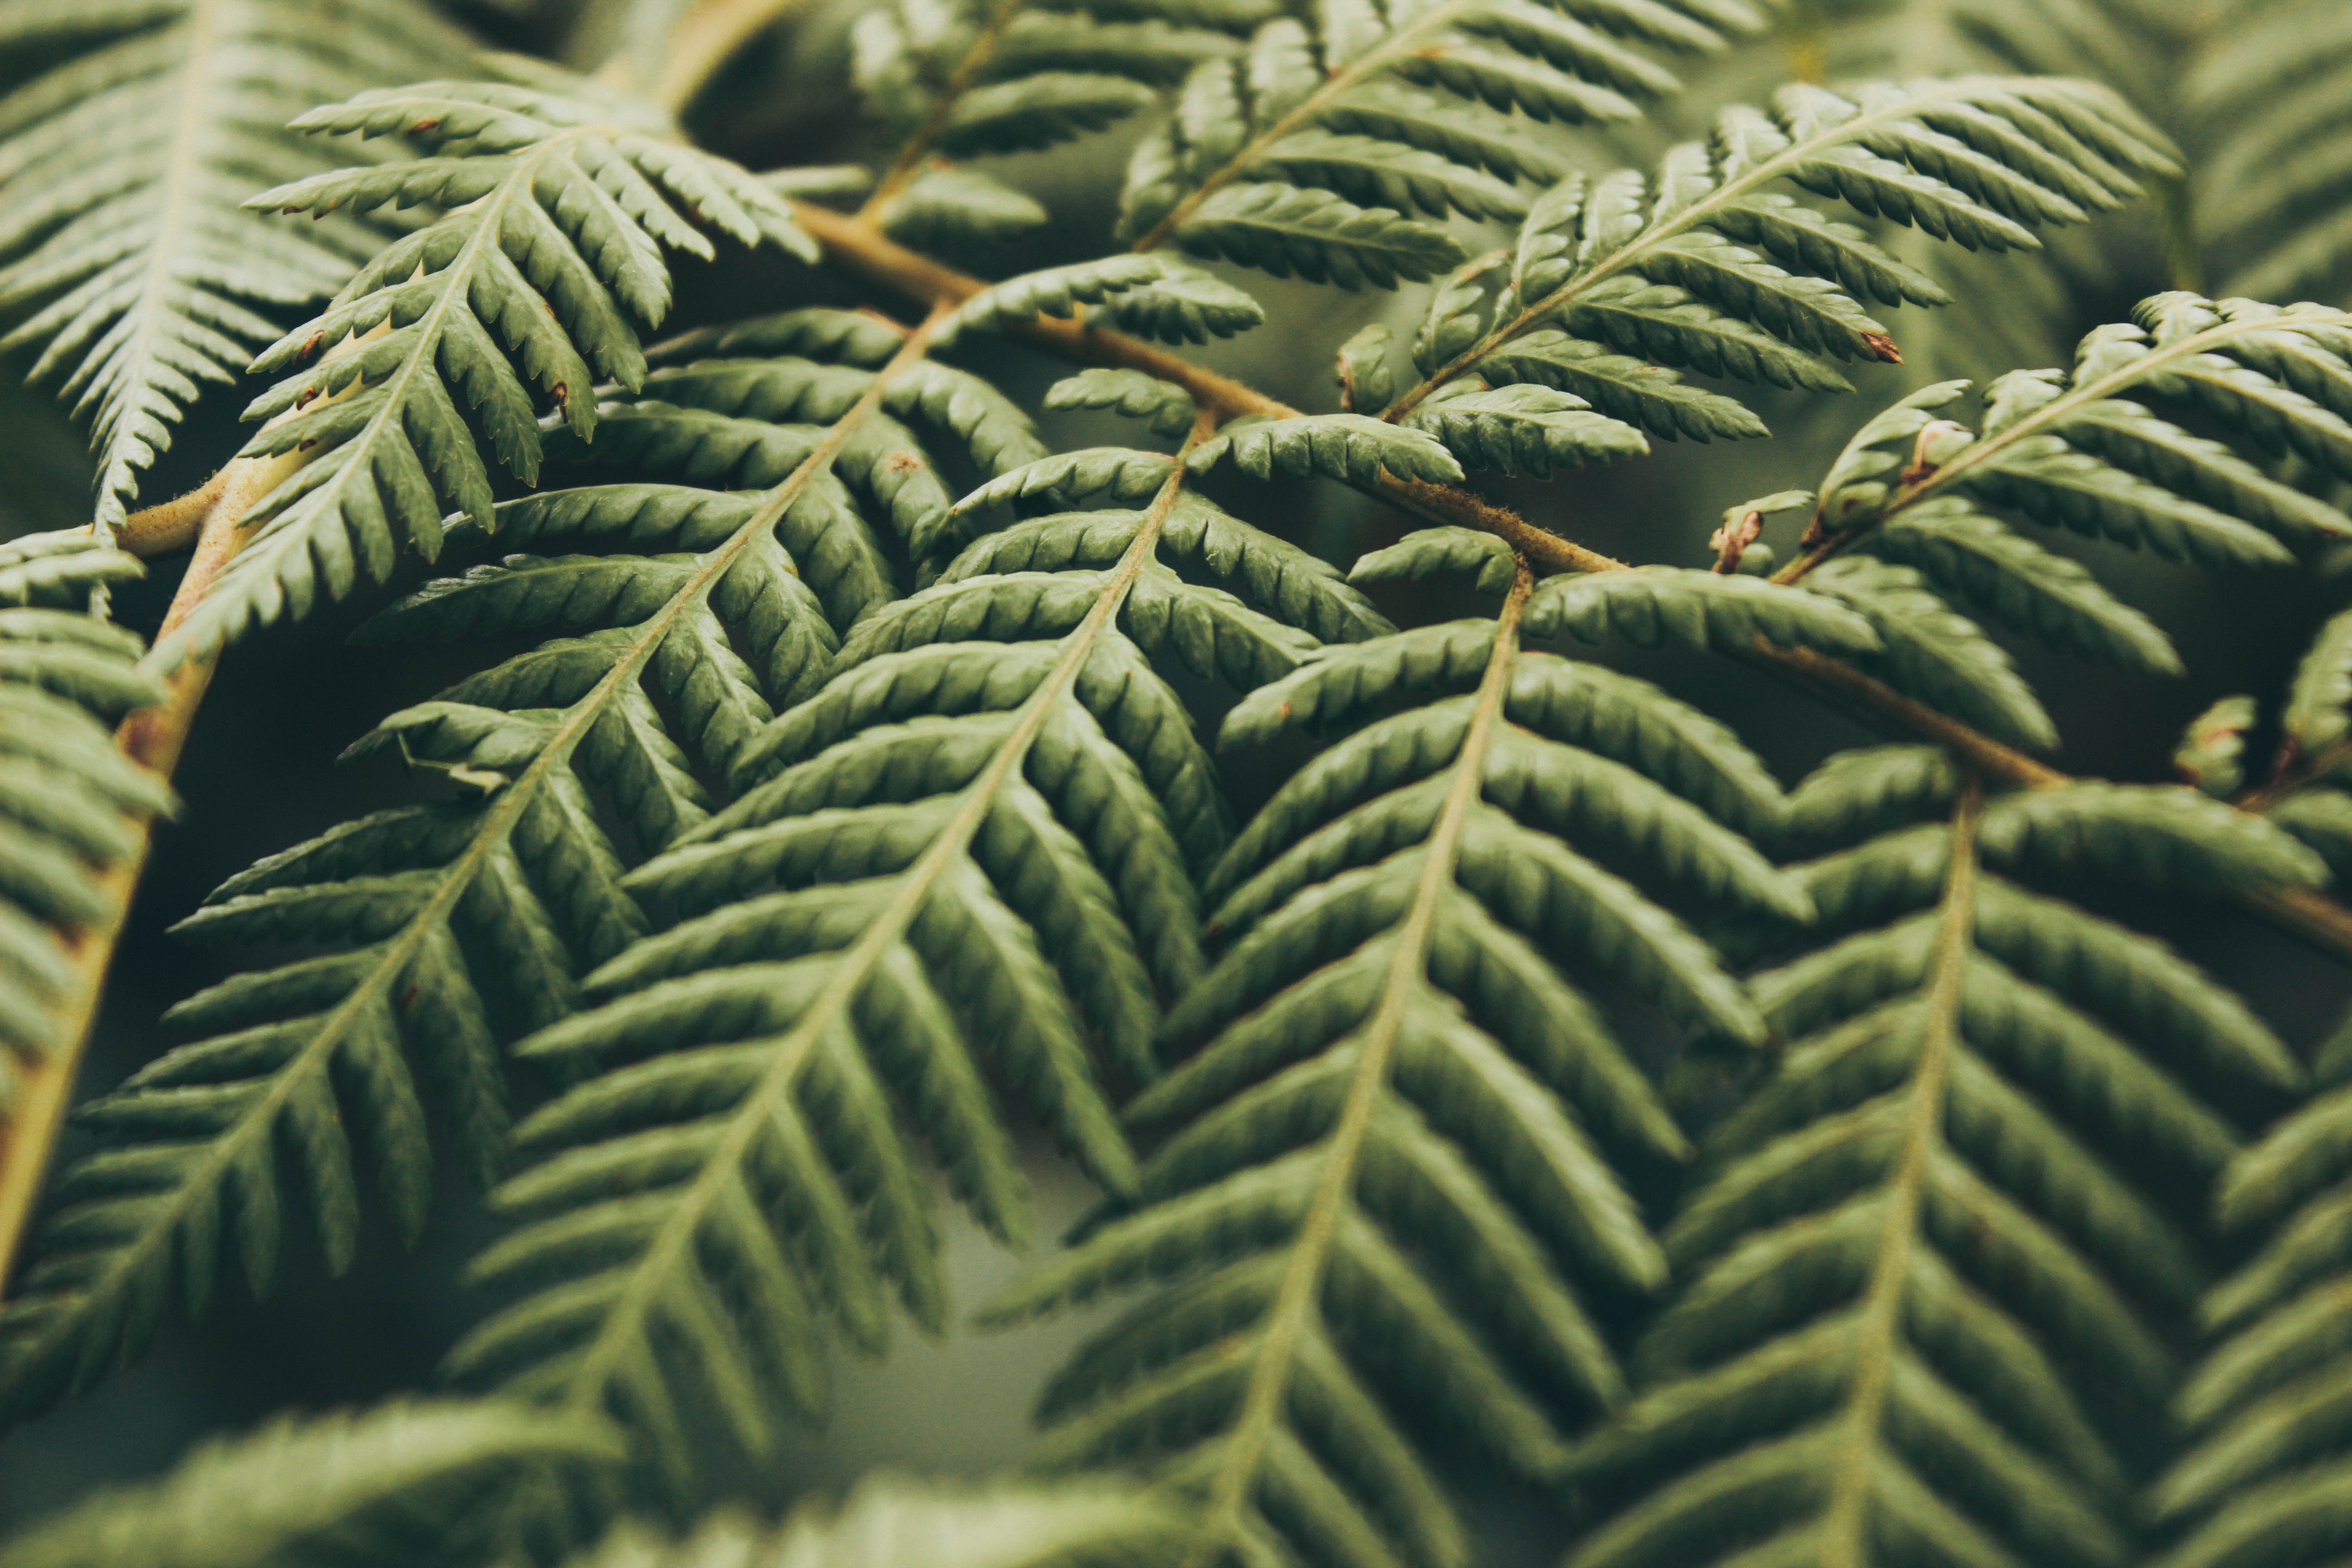
tree, nature, forest, branch, plant, leaf, flower, frost, green, jungle, botany, flora, fern, close up, tropics, macro photography, plant stem, land plant, ferns and horsetails, arecales, vascular plant